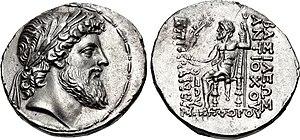
La Révolte des Maccabées qui se déroule de 175 à 140 av. J.-C. est à la fois une révolte des Juifs de Judée contre les Séleucides et un conflit interne au peuple juif opposant les traditionalistes aux Juifs hellénisants. Elle tire son nom de la famille des Maccabées, dont Mattathias et ses fils Judas et Simon. Cet épisode est raconté dans les deux premiers Livres des Maccabées et conduit à la fondation de la dynastie des Hasmonéens.